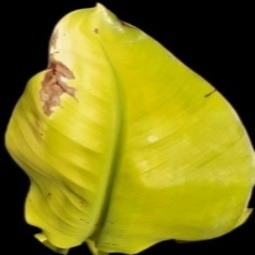
Label: Magnesium